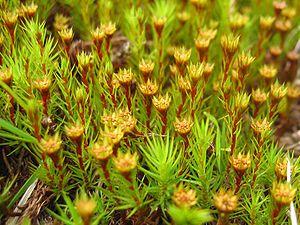
Polytrichum est un genre de mousses.
Les bryophytes sont des plantes terrestres thalloïdes ou feuillées non vascularisées. Parmi les plantes actuelles, les bryophytes terrestres et les bryophytes aquatiques sont celles qui ont conservé le plus de caractères des premières plantes ayant colonisé la terre ferme. Les ancêtres de toutes les plantes terrestres, donc des bryophytes, sont des algues vertes charophycées.